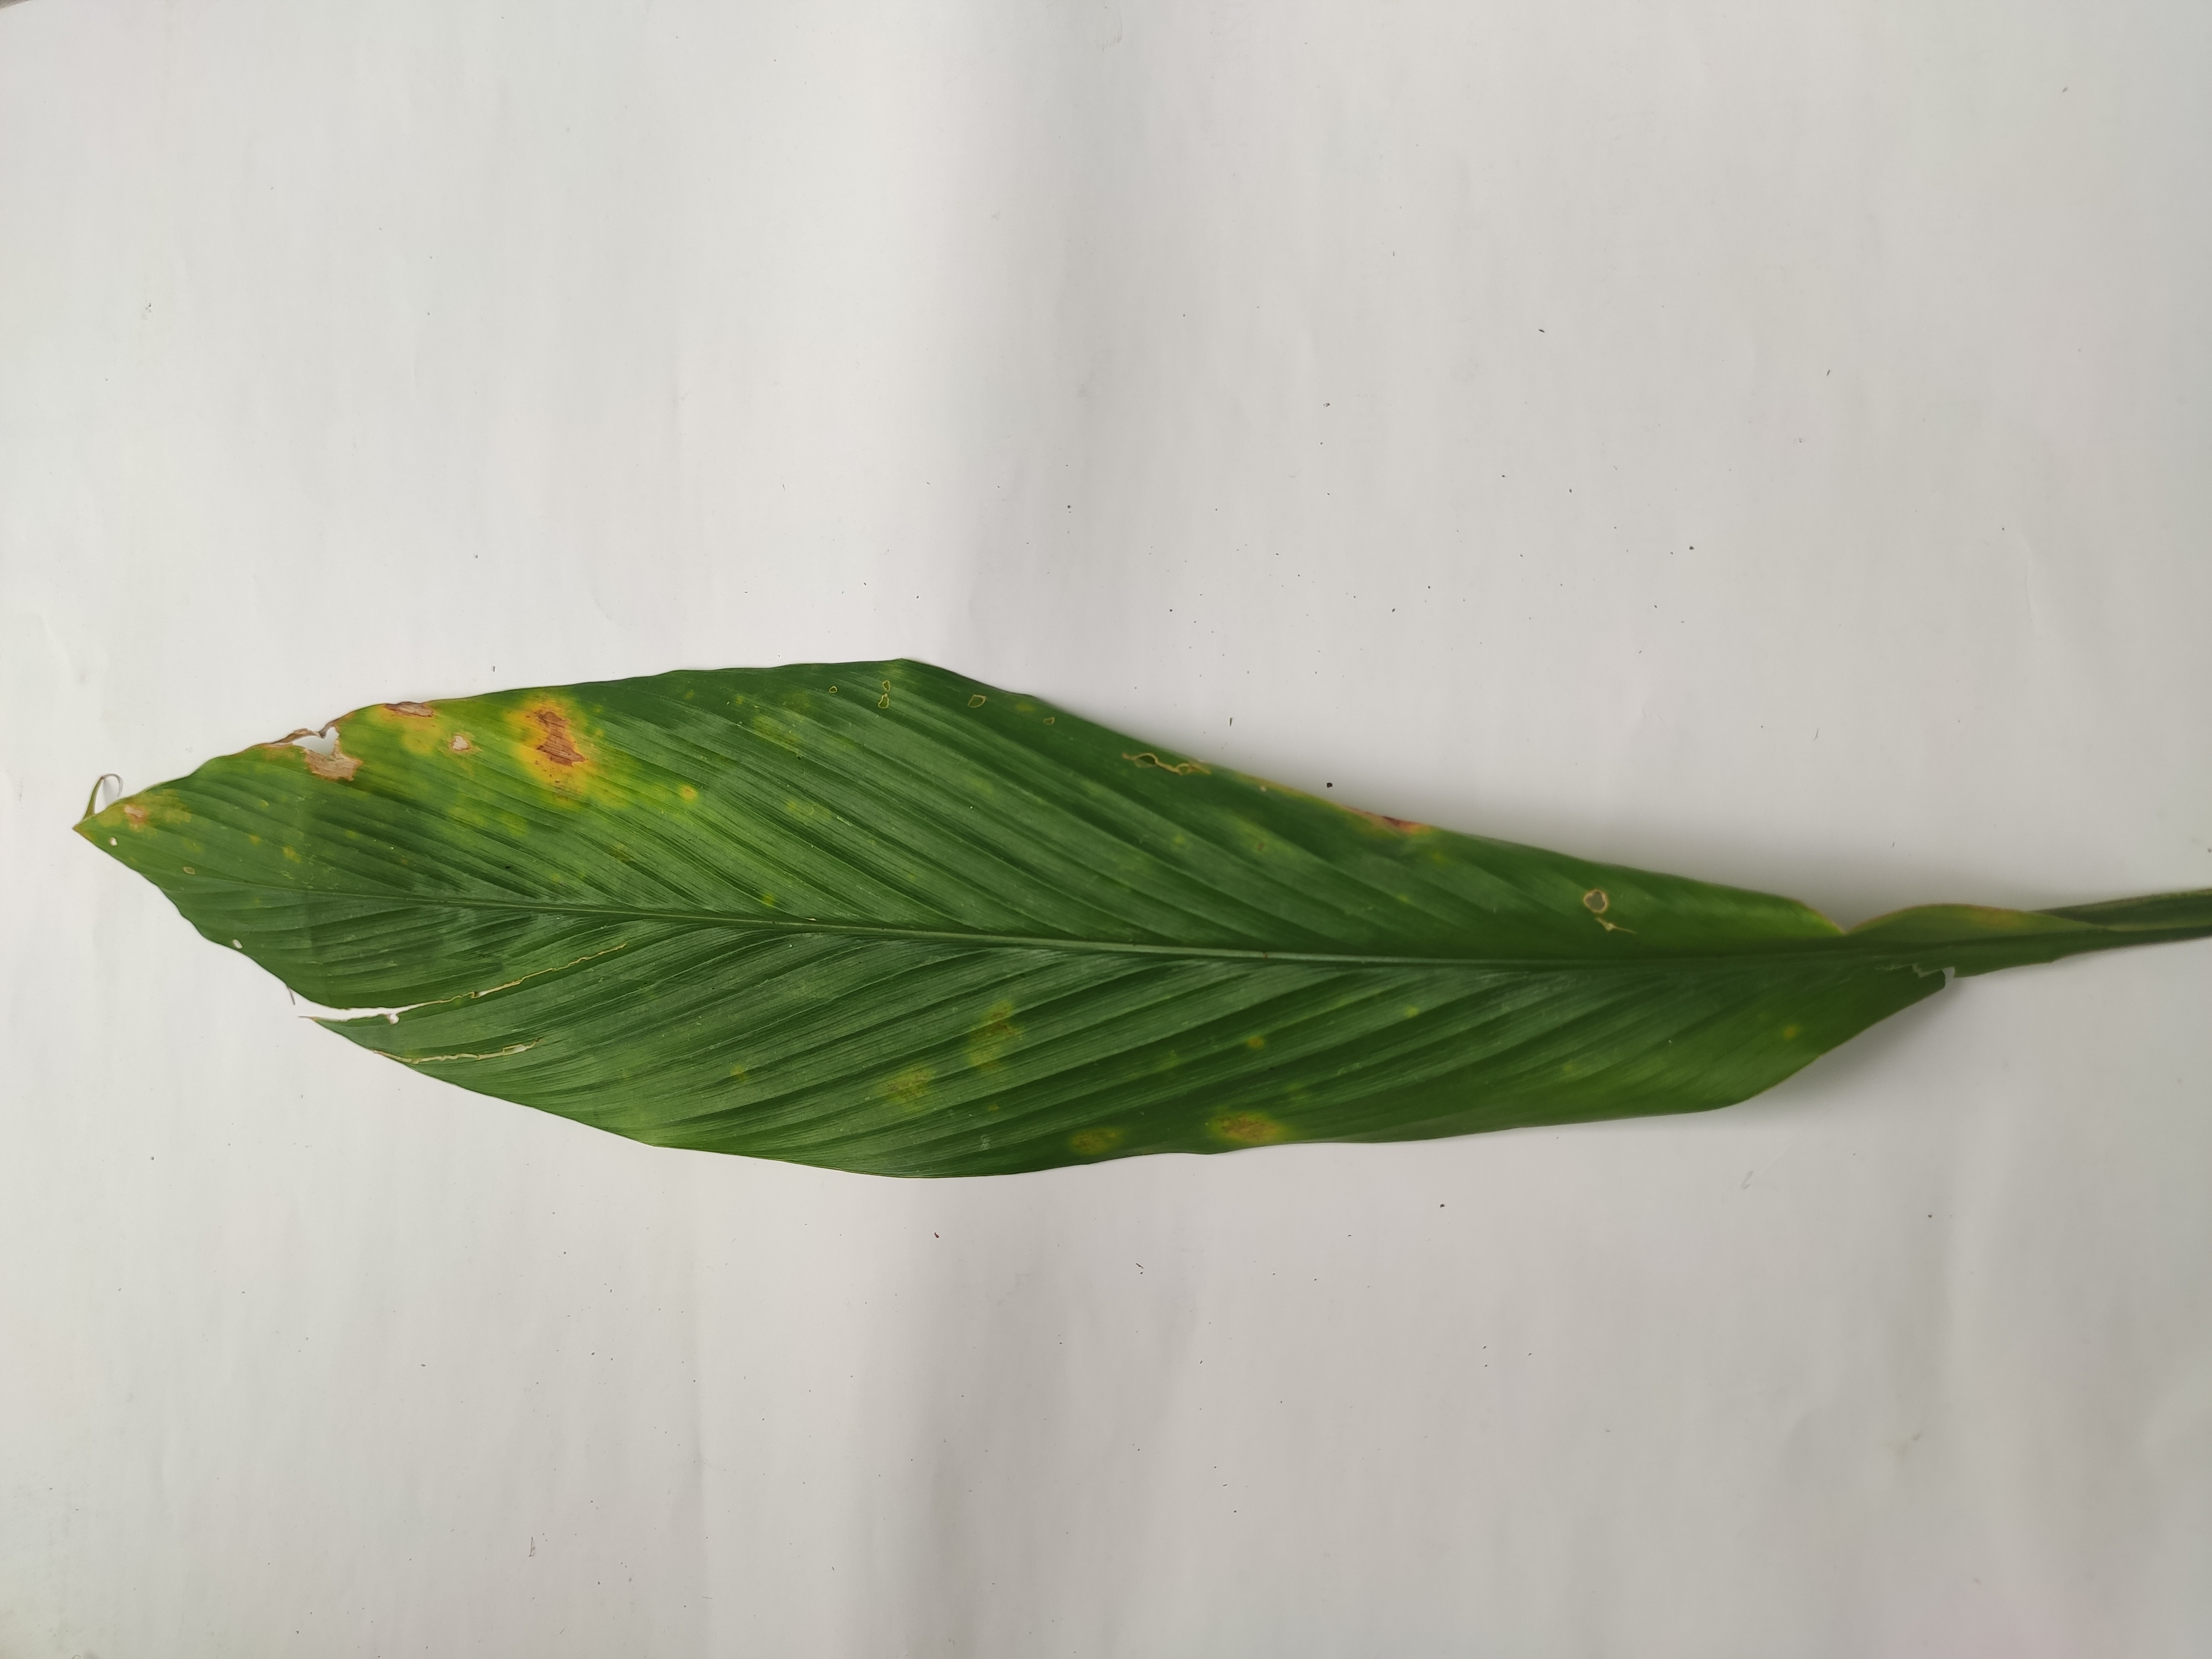
Label: Leaf_Spot